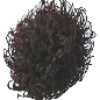
Label: Rambutan 1